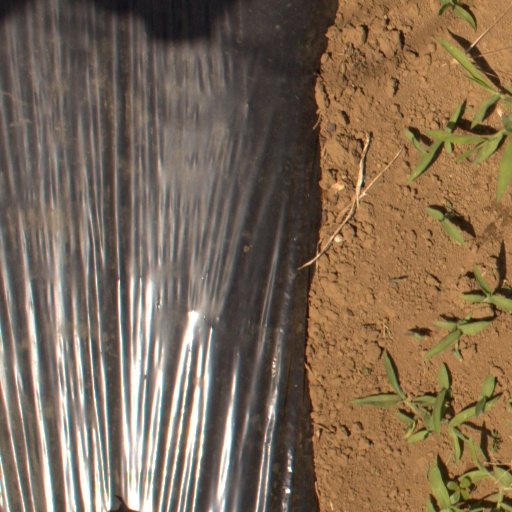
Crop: Jerusalem artichoke